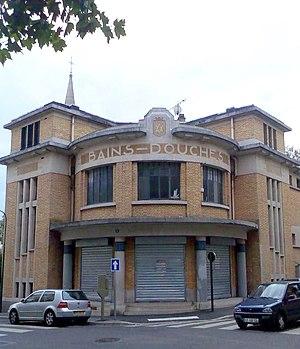
Les douches municipales, également appelées bains-douches, constituent un service public d’hygiène des municipalités françaises, destiné aux personnes qui n'étaient pas équipées de l'eau courante. Venant s'ajouter aux fontaines publiques et aux vespasiennes, elles naissent à la fin du XIXᵉ siècle, dans le mouvement hygiéniste et de réorganisation des villes, en particulier dans les villes ouvrières liées au socialisme municipal.
André François Cordonnier, né le 24 novembre 1885 dans le 9ᵉ arrondissement de Paris et mort le 6 mai 1954 à Argenteuil, est un architecte français.
Le label Patrimoine d'intérêt régional œuvre pour le patrimoine régional d'Île-de-France non protégé en identifiant dans un premier temps des sites tels que maisons, édifices industriels, lavoirs, écoles, … en vue d'établir toute action de préservation nécessaire, dans un second temps.